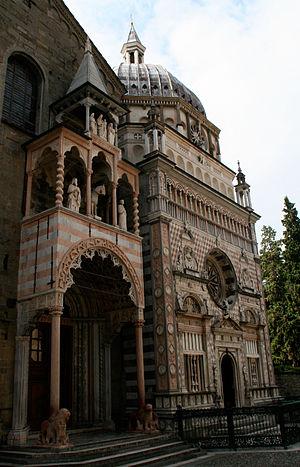
Giovanni da Campione est un sculpteur italien.